William Frederick Wakeman

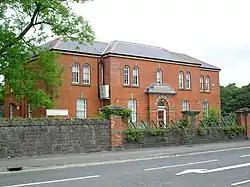
Colour photograph of a 19th-century utilitarian red-brick building with a slate roof.

After the closing of the topographical department of the Survey, he took teaching roles at St. Columba's College in County Meath and the Portora Royal and District National Model schools in Enniskillen, County Fermanagh. He eventually abandoned art to pursue his interest in archaeology.